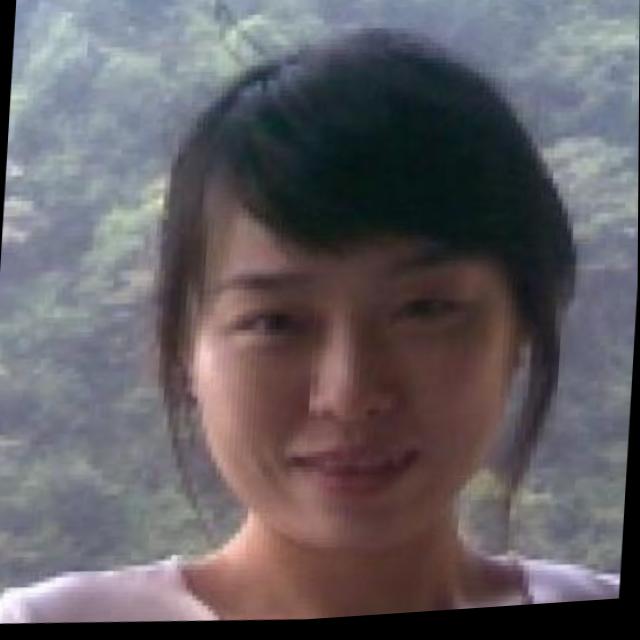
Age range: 21-44